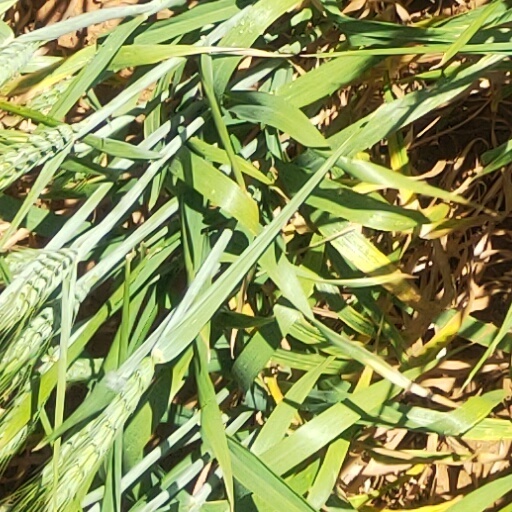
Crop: wheat